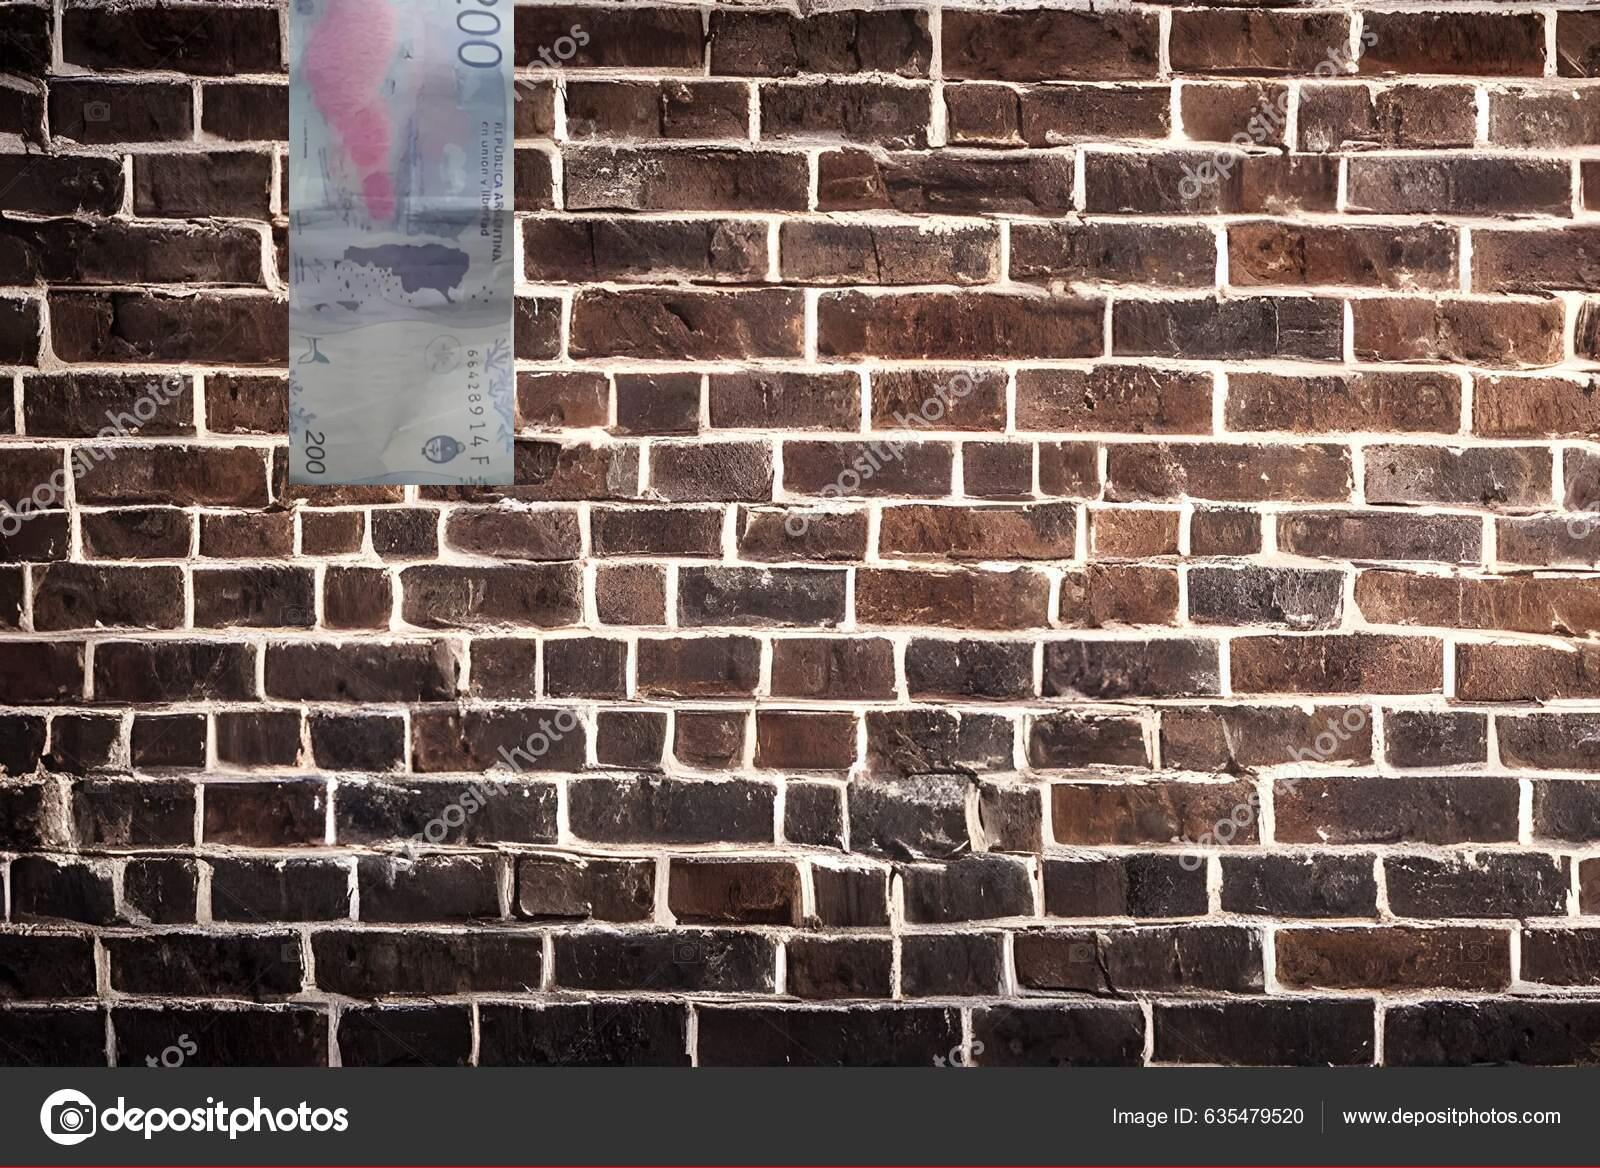
Denominación: 200